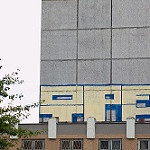
Label: buildings